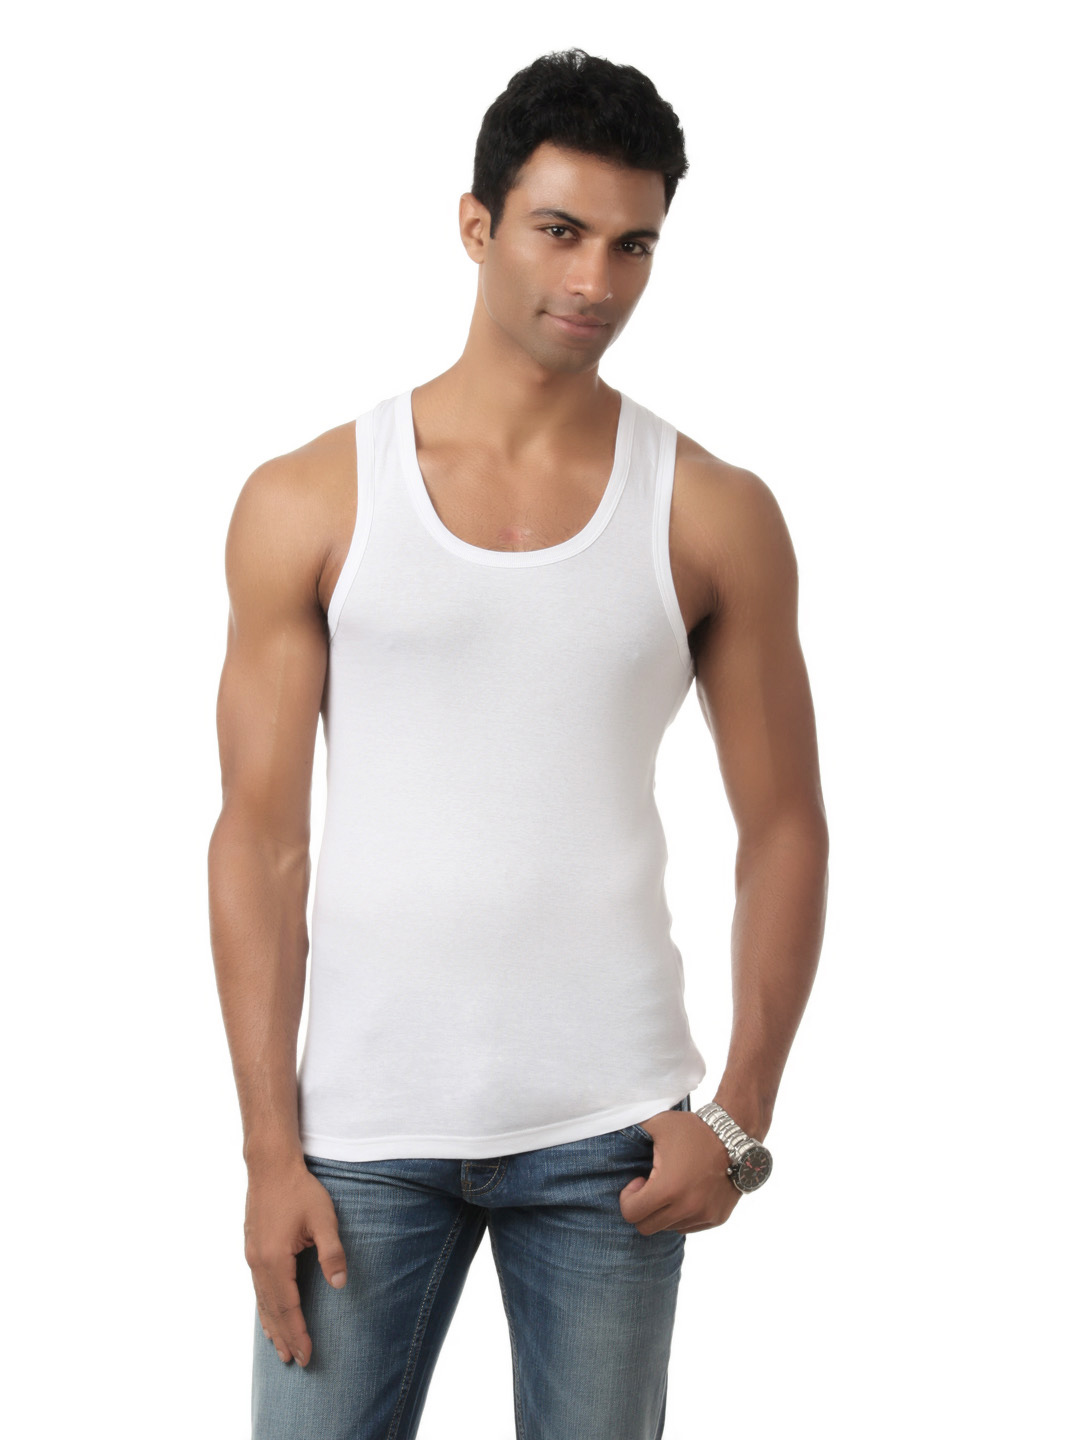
Facit Men White Facit Innerwear Vest
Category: Apparel / Innerwear / Innerwear Vests
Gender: Men
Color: White
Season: Summer 2016
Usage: Casual